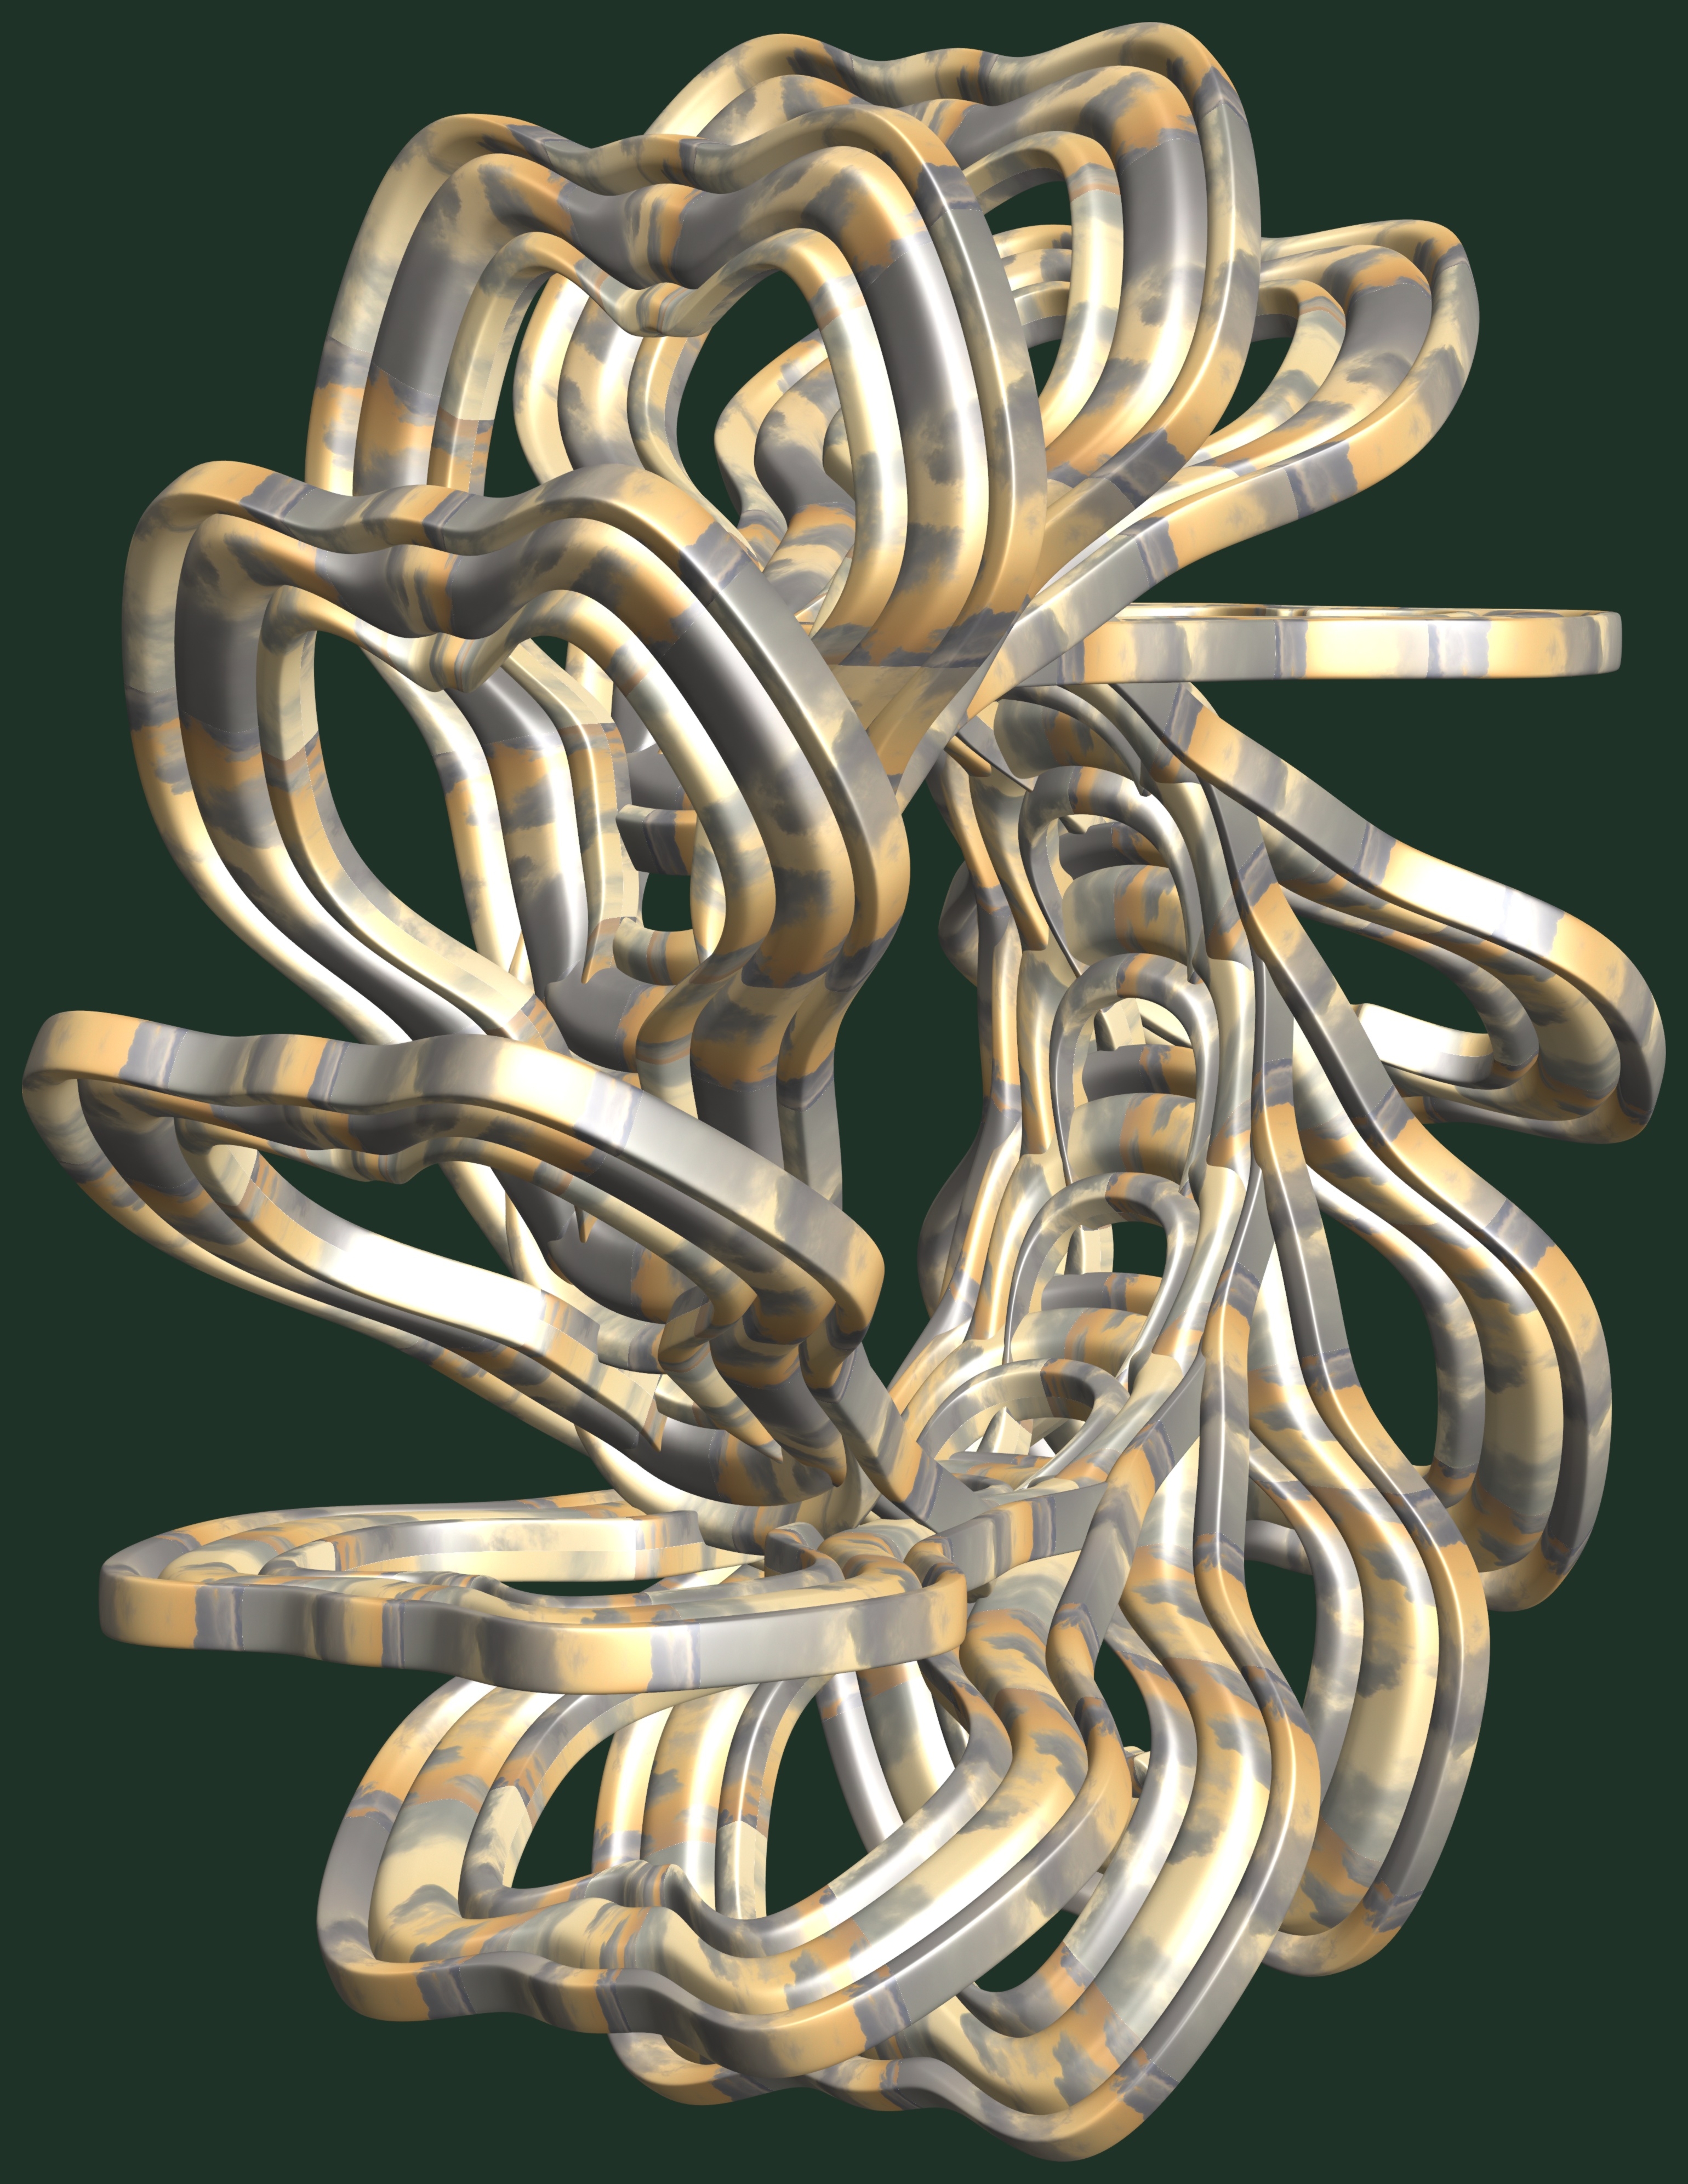
structure, texture, spiral, pattern, lighting, jewellery, sculpture, cool image, design, symmetry, light fixture, 3d, graphic, torus, mathematica, cg, parametricplot3d, code, program, algorithm, abstruct, mapping